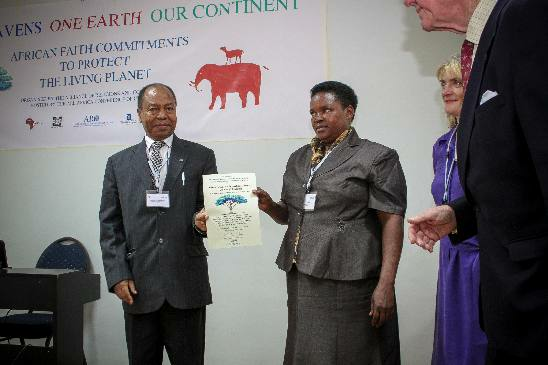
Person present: Yes